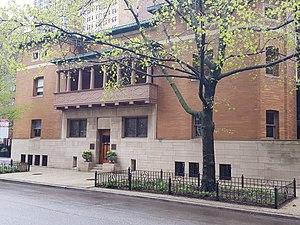
James Charnley House, Astor Street, Chicago (2019).
North Astor Street est une rue de la ville de Chicago aux États-Unis.
La James Charnley House est une maison historique située à Chicago, dans l'État de l'Illinois aux États-Unis. Elle se trouve au 1365 North Astor Street, dans le quartier historique de Gold Coast Historic District, dans le secteur de Near North Side. Désormais appelée officiellement Charnley–Persky House, la maison fonctionne comme un musée et sert de siège pour l'organisation de la Society of Architectural Historians.